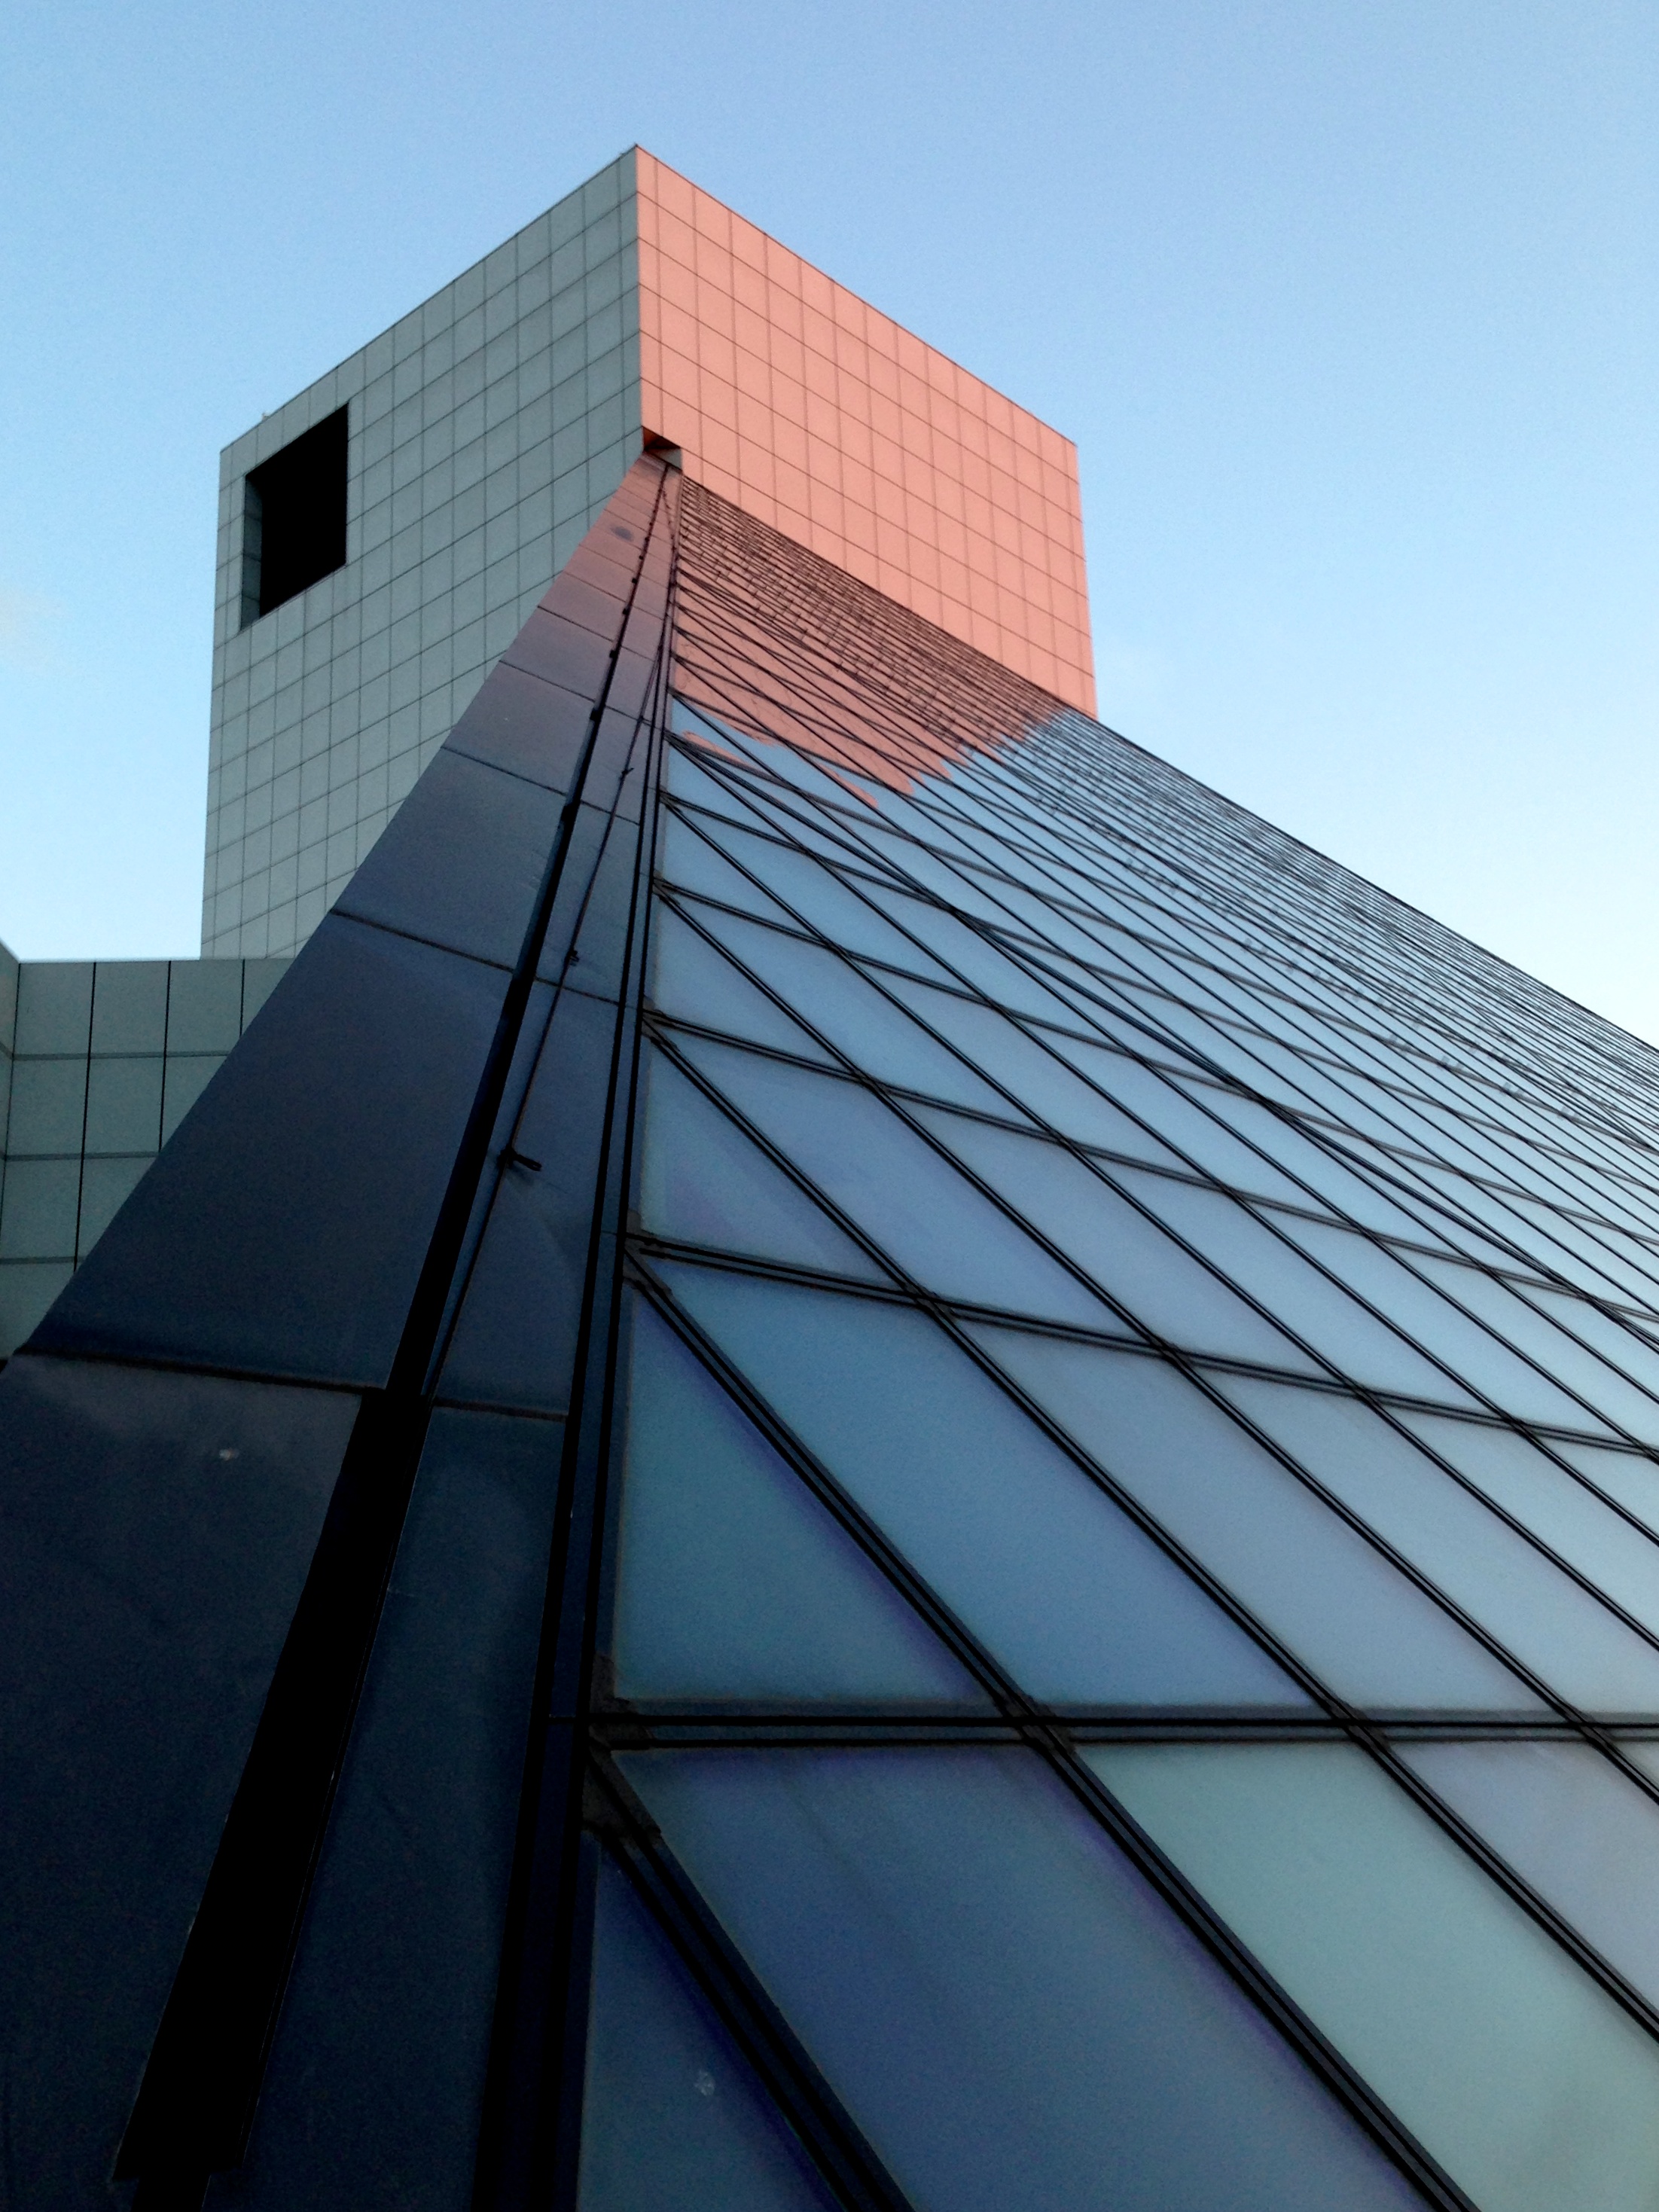
architecture, roof, skyscraper, line, reflection, facade, blue, tower block, shape, raildog, headquarters, daylighting